List of ballets by Adolphe Adam

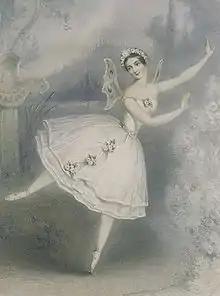
Lithograph by an unknown artist of the ballerina Carlotta Grisi in the title role of Adam's "Giselle", Paris, 1841.

This is a list of the complete ballets of the French opera and ballet composer Adolphe Adam (1803–1856).